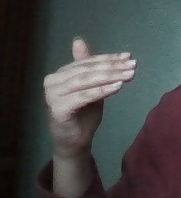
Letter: khaa